Apatosaurus

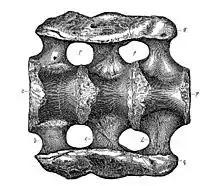
"A. ajax" sacrum, illustrated in 1879

The first "Apatosaurus" fossils were discovered by Arthur Lakes, a local miner, and his friend Henry C. Beckwith in the spring of 1877 in Morrison, a town in the eastern foothills of the Rocky Mountains in Jefferson County, Colorado. Arthur Lakes wrote to Othniel Charles Marsh, Professor of Paleontology at Yale University, and Edward Drinker Cope, a paleontologist based in Philadelphia, about the discovery until eventually collecting several fossils and sending them to both paleontologists. Marsh named "Atlantosaurus montanus" based on some of the fossils sent and hired Lakes to collect the rest of the material at Morrison and send it to Yale, while Cope attempted to hire Lakes as well but was rejected. One of the best specimens collected by Lakes in 1877 was a well preserved partial postcranial skeleton, including many vertebrae, and a partial braincase (YPM VP 1860), which was sent to Marsh and named "Apatosaurus ajax" in November 1877. The composite term "Apatosaurus" comes from the Greek words '/' meaning "deception"/"deceptive", and "" meaning "lizard"; thus, "deceptive lizard". Marsh gave it this name based on the chevron bones, which are dissimilar to those of other dinosaurs; instead, the chevron bones of "Apatosaurus" showed similarities with those of mosasaurs, most likely that of the representative species "Mosasaurus". By the end of excavations at Lakes' quarry in Morrison, several partial specimens of "Apatosaurus" had been collected, but only the type specimen of "A. ajax" can be confidently referred to the species.